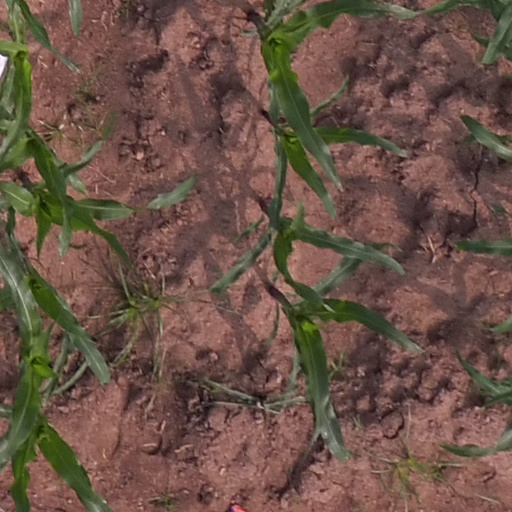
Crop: maize; corn